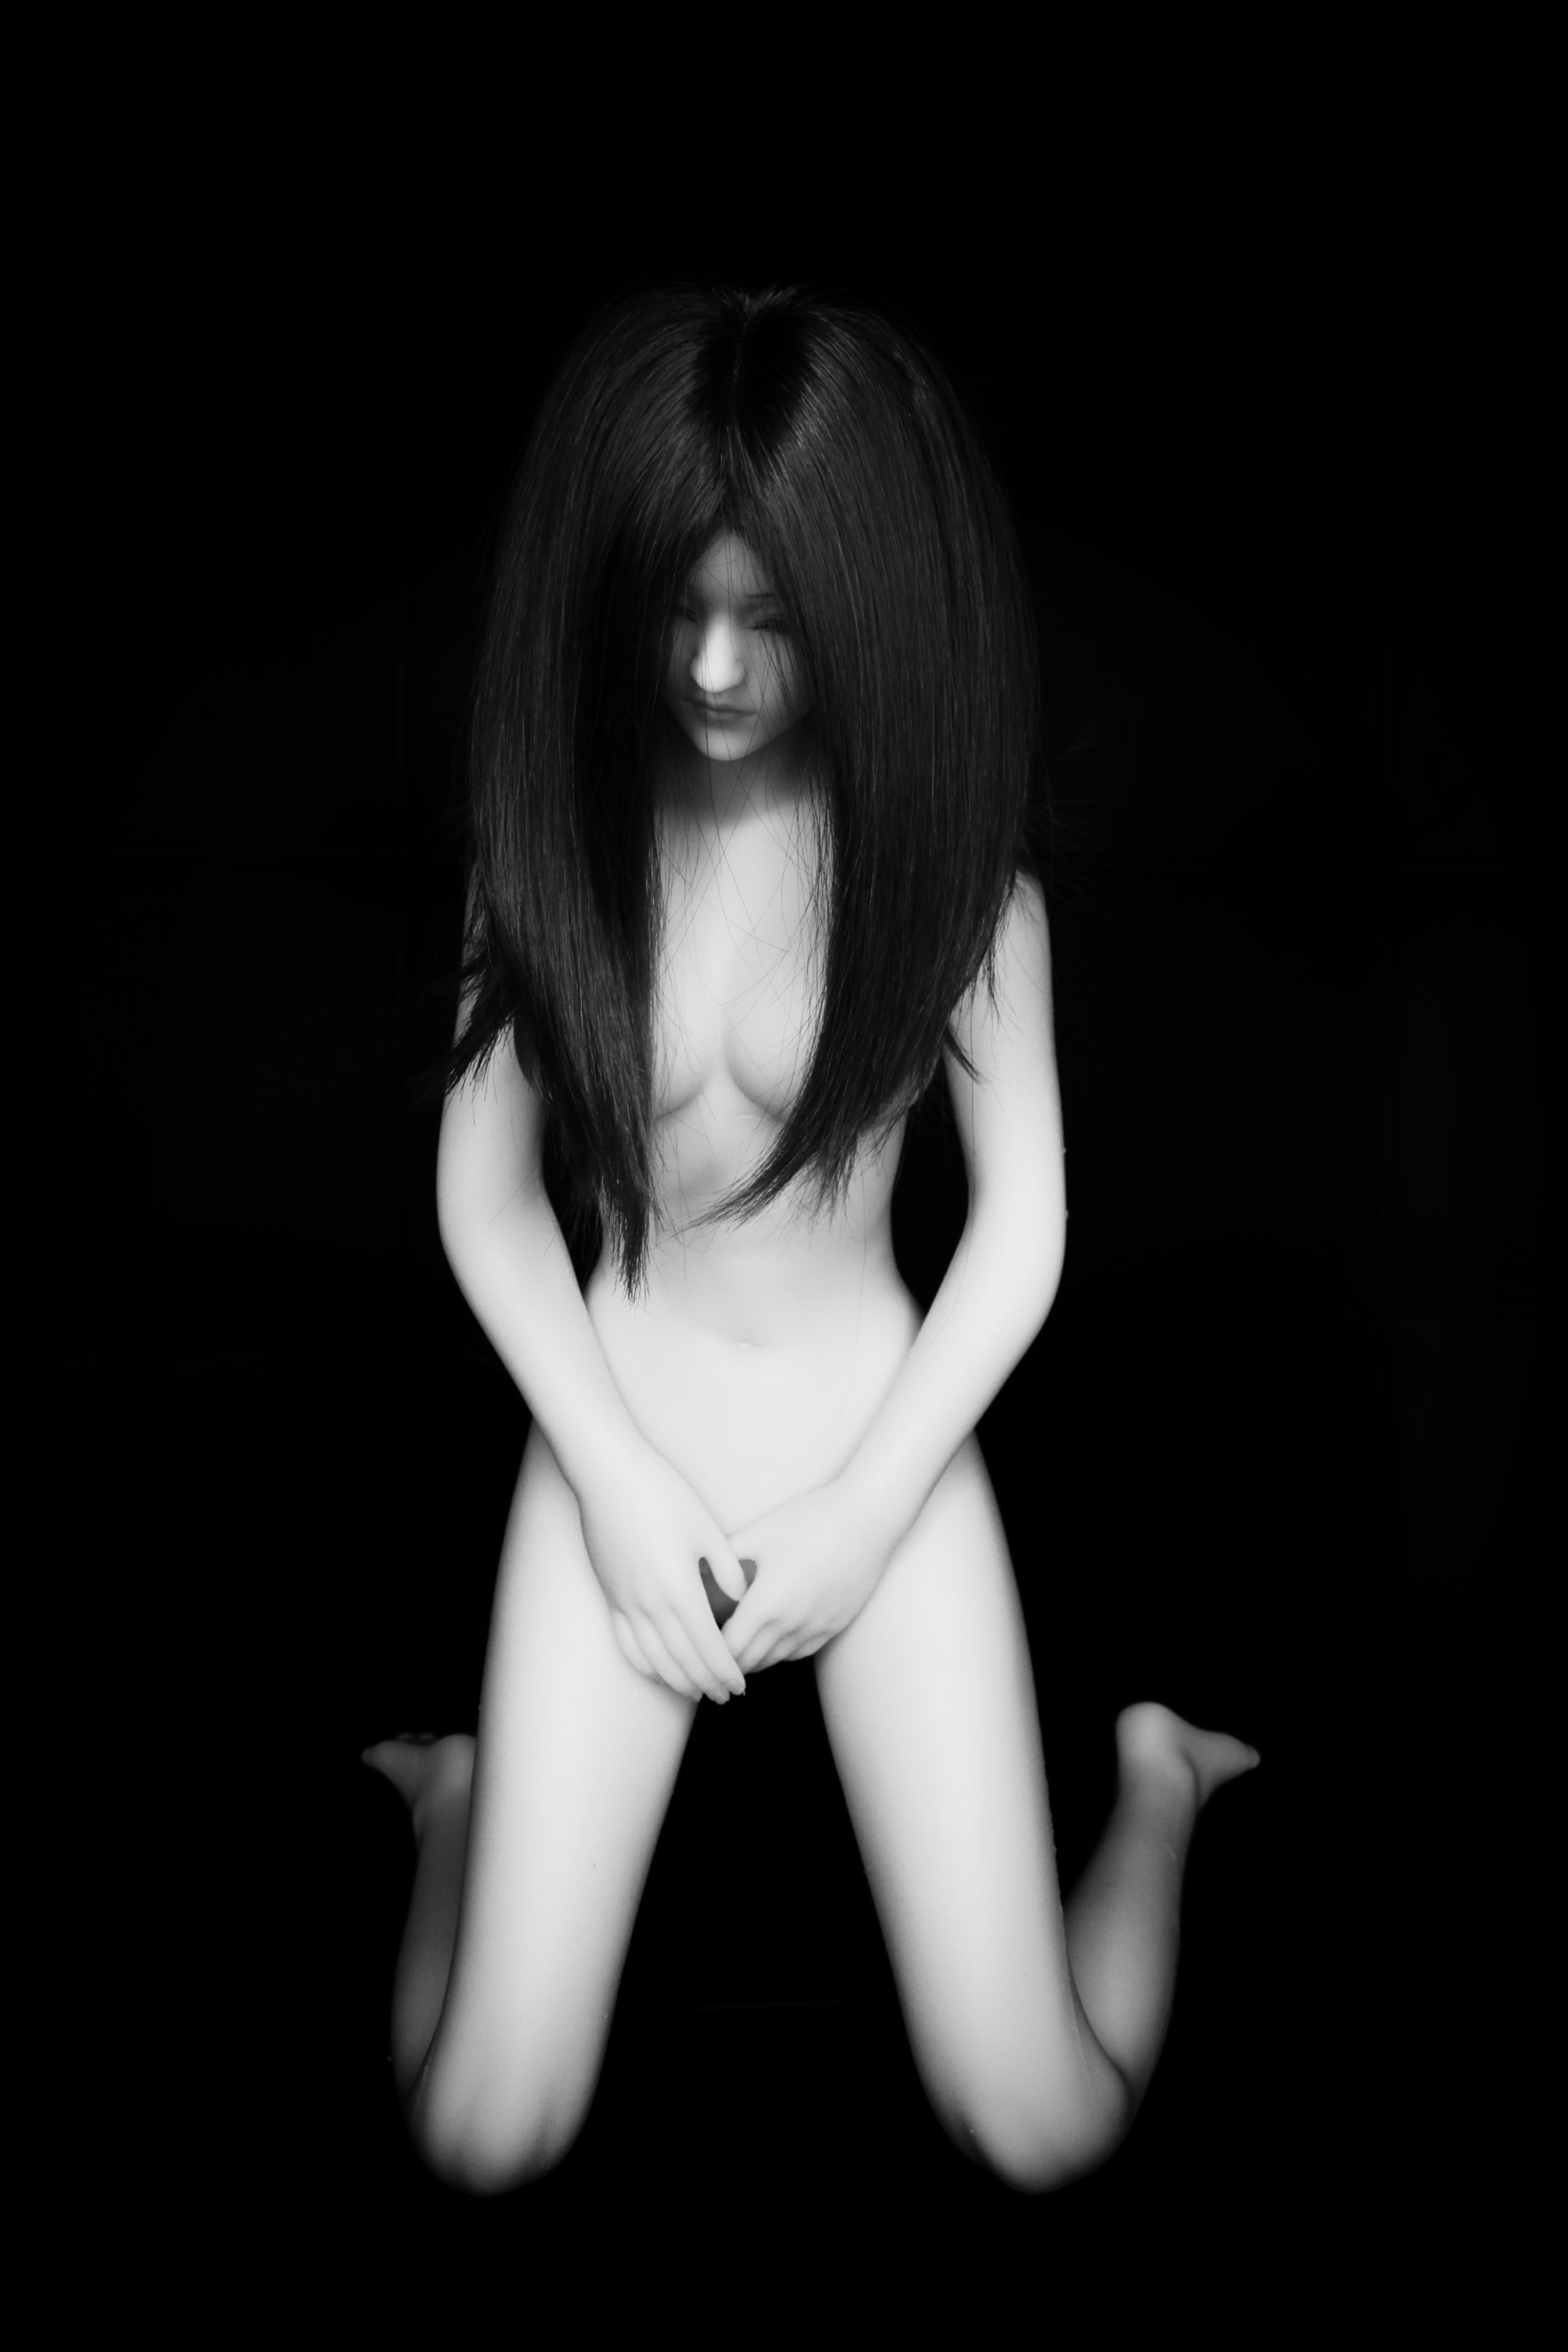
hand, black and white, girl, hair, white, photography, female, portrait, model, sitting, darkness, black, monochrome, japan, hairstyle, black hair, doll, art, eye, photograph, beauty, image, pretty, organ, naked, display dummy, emotion, erotic, photo shoot, brown hair, sense, monochrome photography, portrait photography, human positions, art model